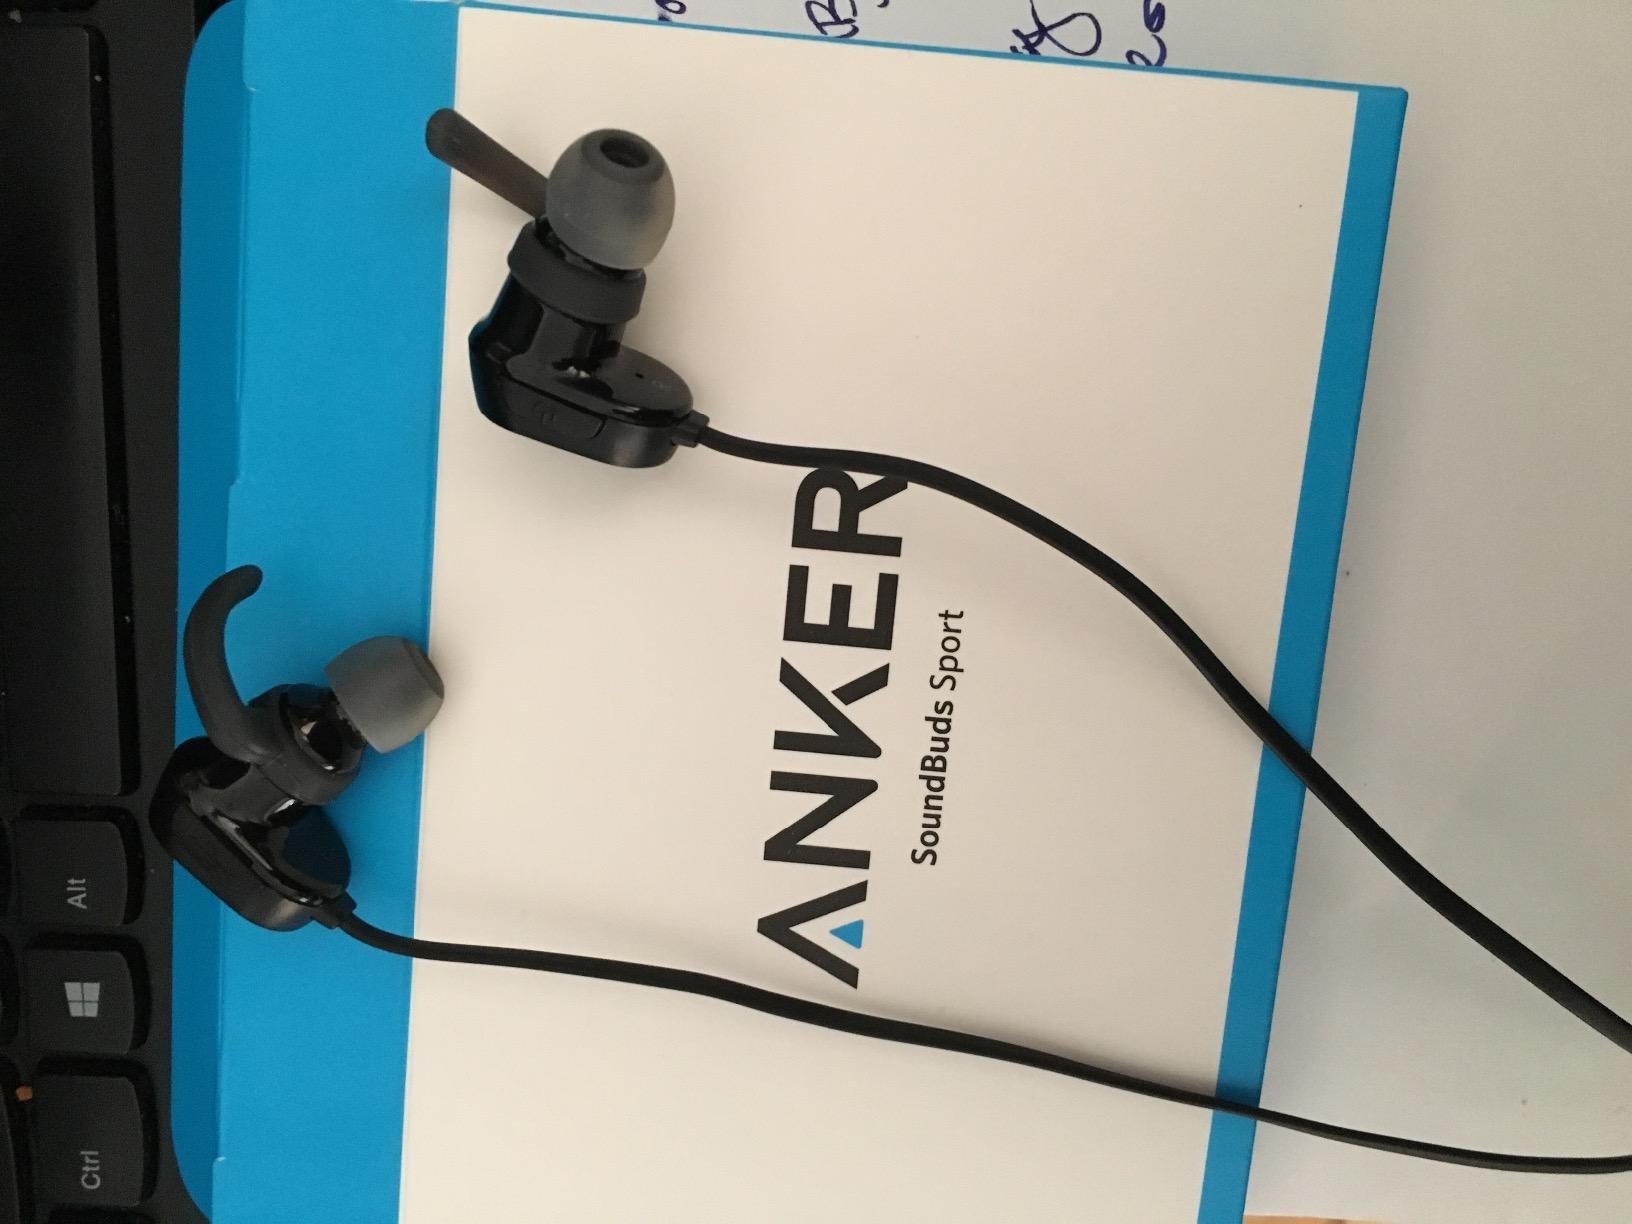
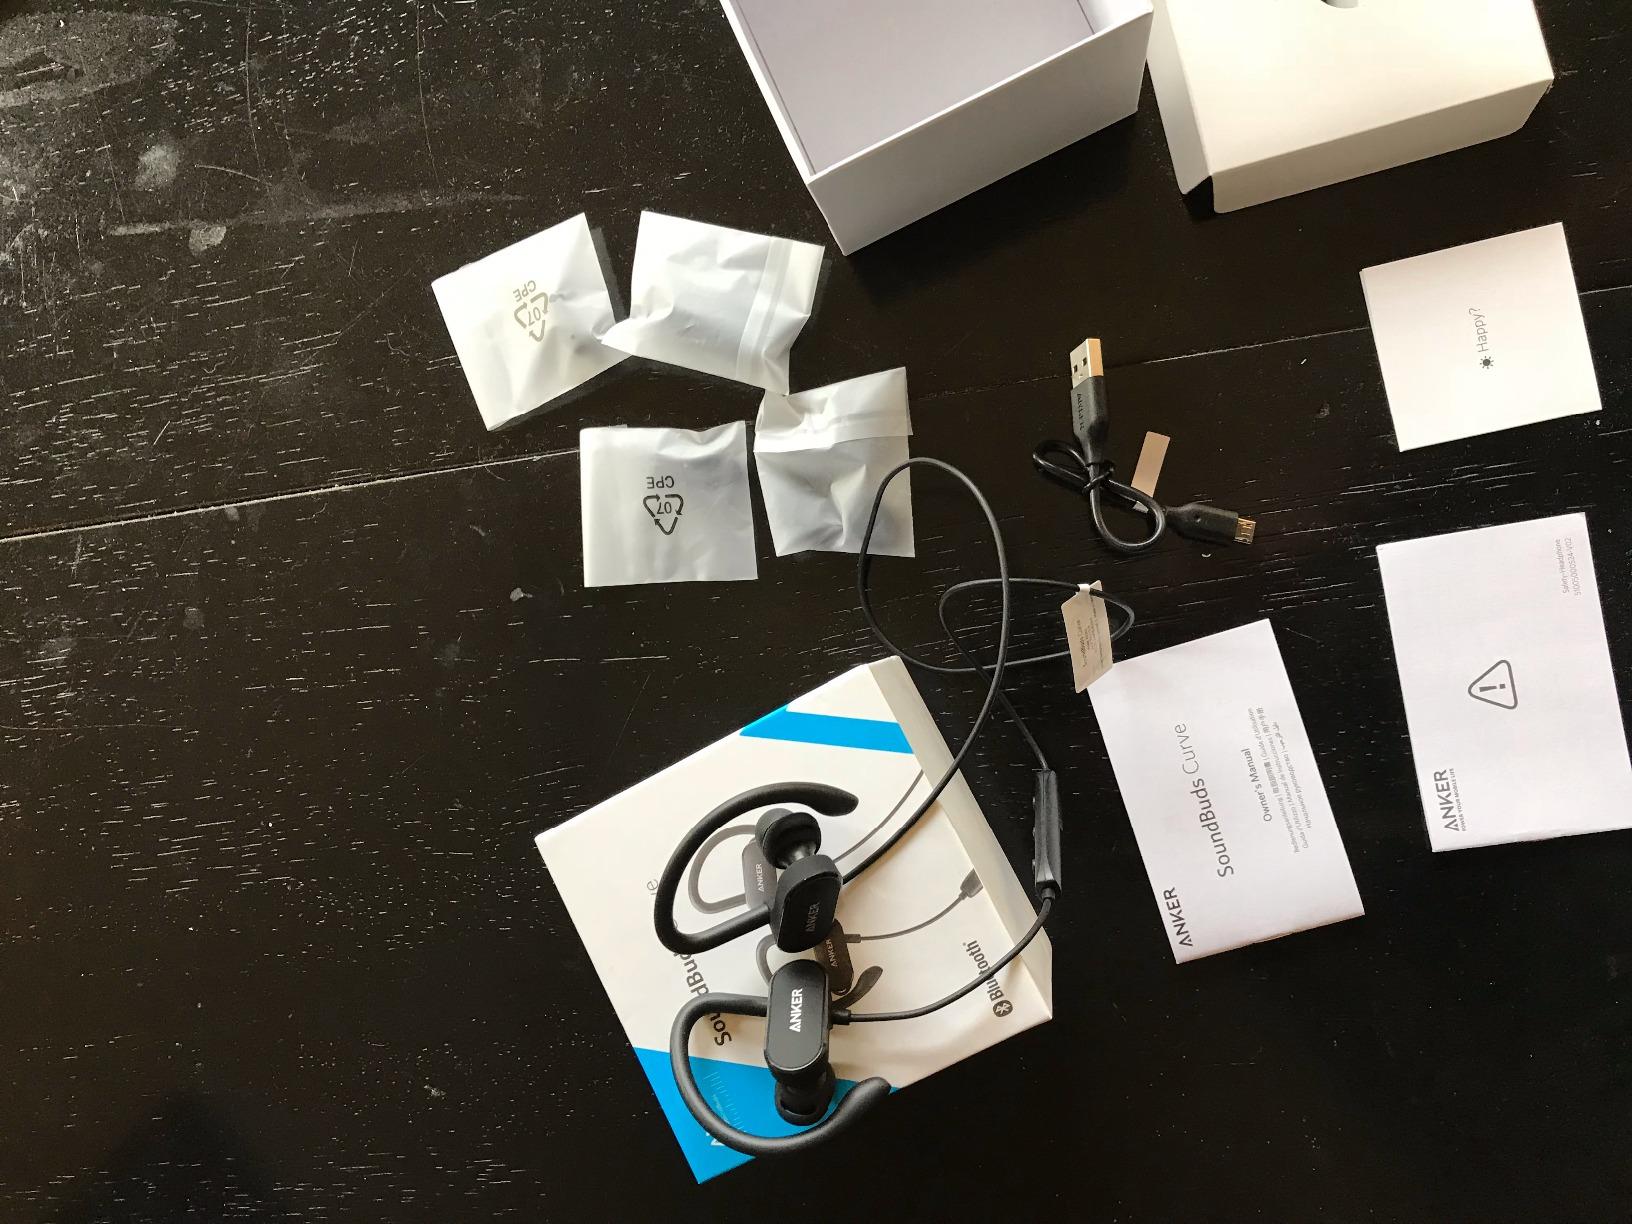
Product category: headphones
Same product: no